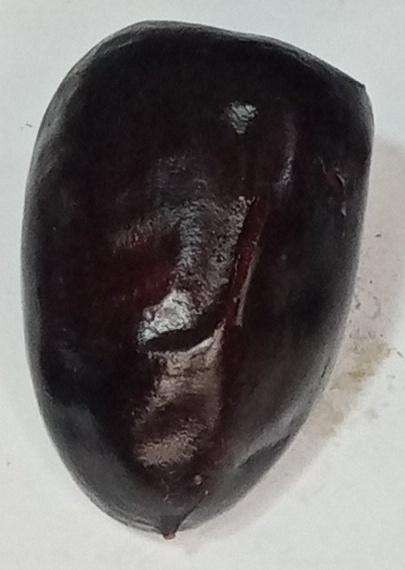
Variety: kupro
Size: large
Grade: grade-2